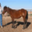
Label: horse